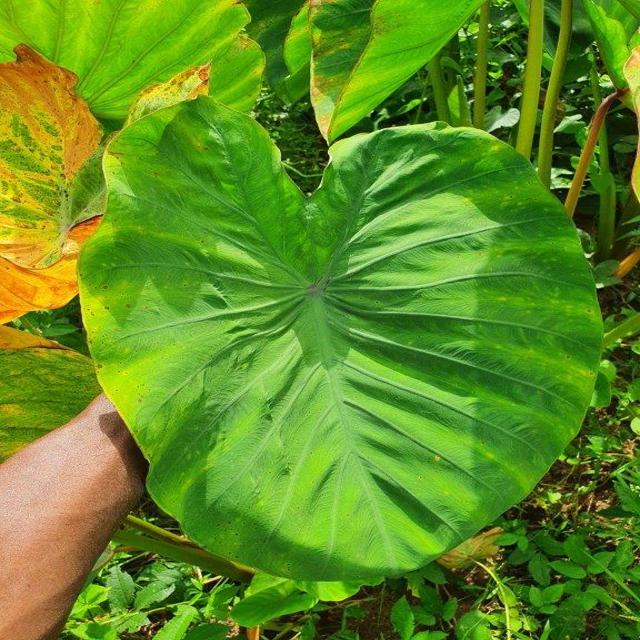
Label: Healthy